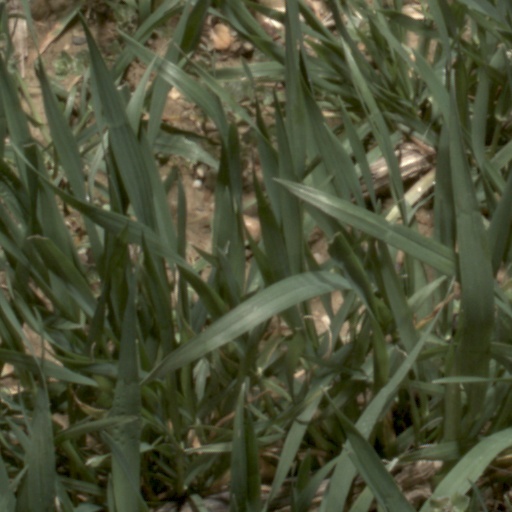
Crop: wheat